Freedom Tunnel

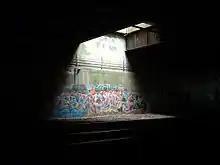
Most Graffiti Art is centered under the light

The Freedom Tunnel is a railroad tunnel carrying the West Side Line under Riverside Park in Manhattan, New York City. Used by Amtrak trains to and from Pennsylvania Station, it got its name because the graffiti artist Chris "Freedom" Pape used the tunnel walls to create some of his most notable artwork. The name may also be a reference to the former shantytowns built within the tunnel by homeless populations seeking shelter and freedom to live rent-free and unsupervised by law enforcement. The tunnel runs approximately , from 72nd Street to 124th Street.